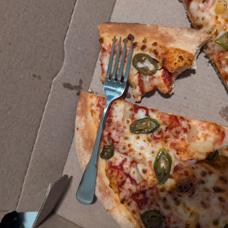
Label: Cutlery